Osni Neto

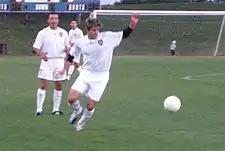
Neto in 2007

Osni Purificação Neto (born April 16, 1979) is a Brazilian retired soccer player who played as a midfielder. He also played at the international level with the Brazil national under-20 football team.